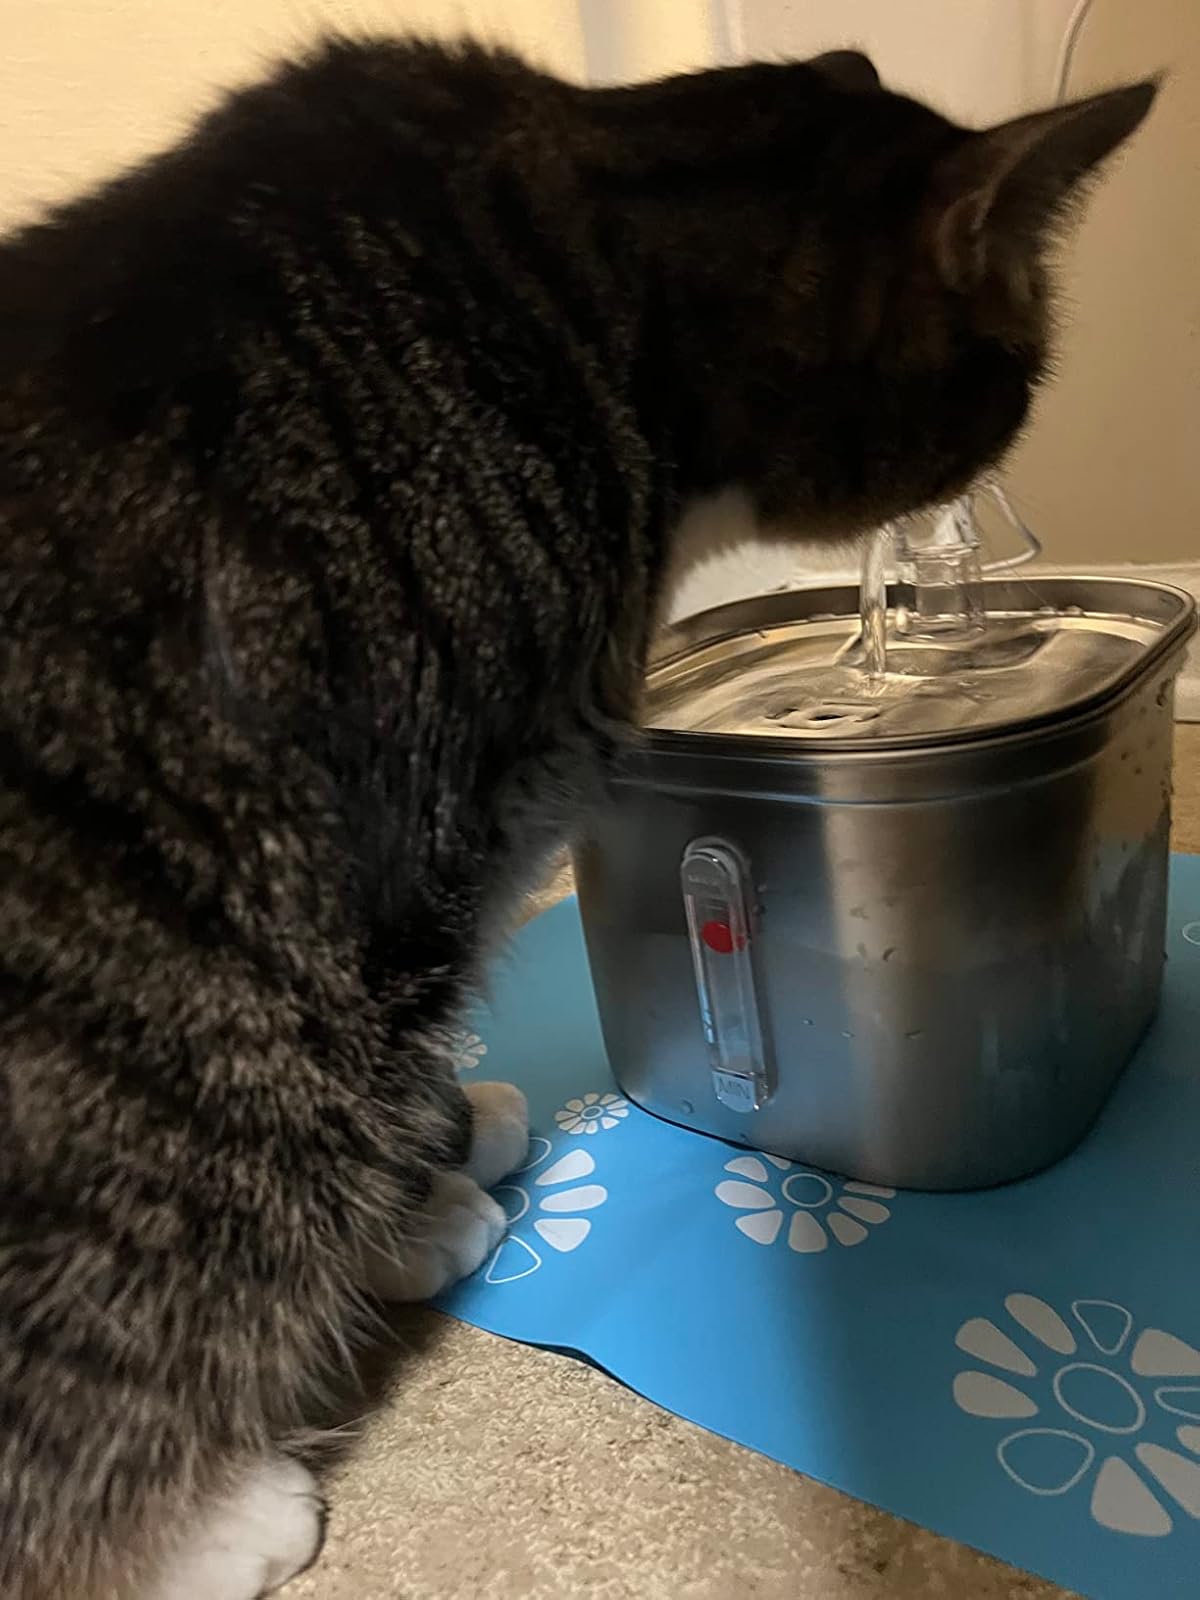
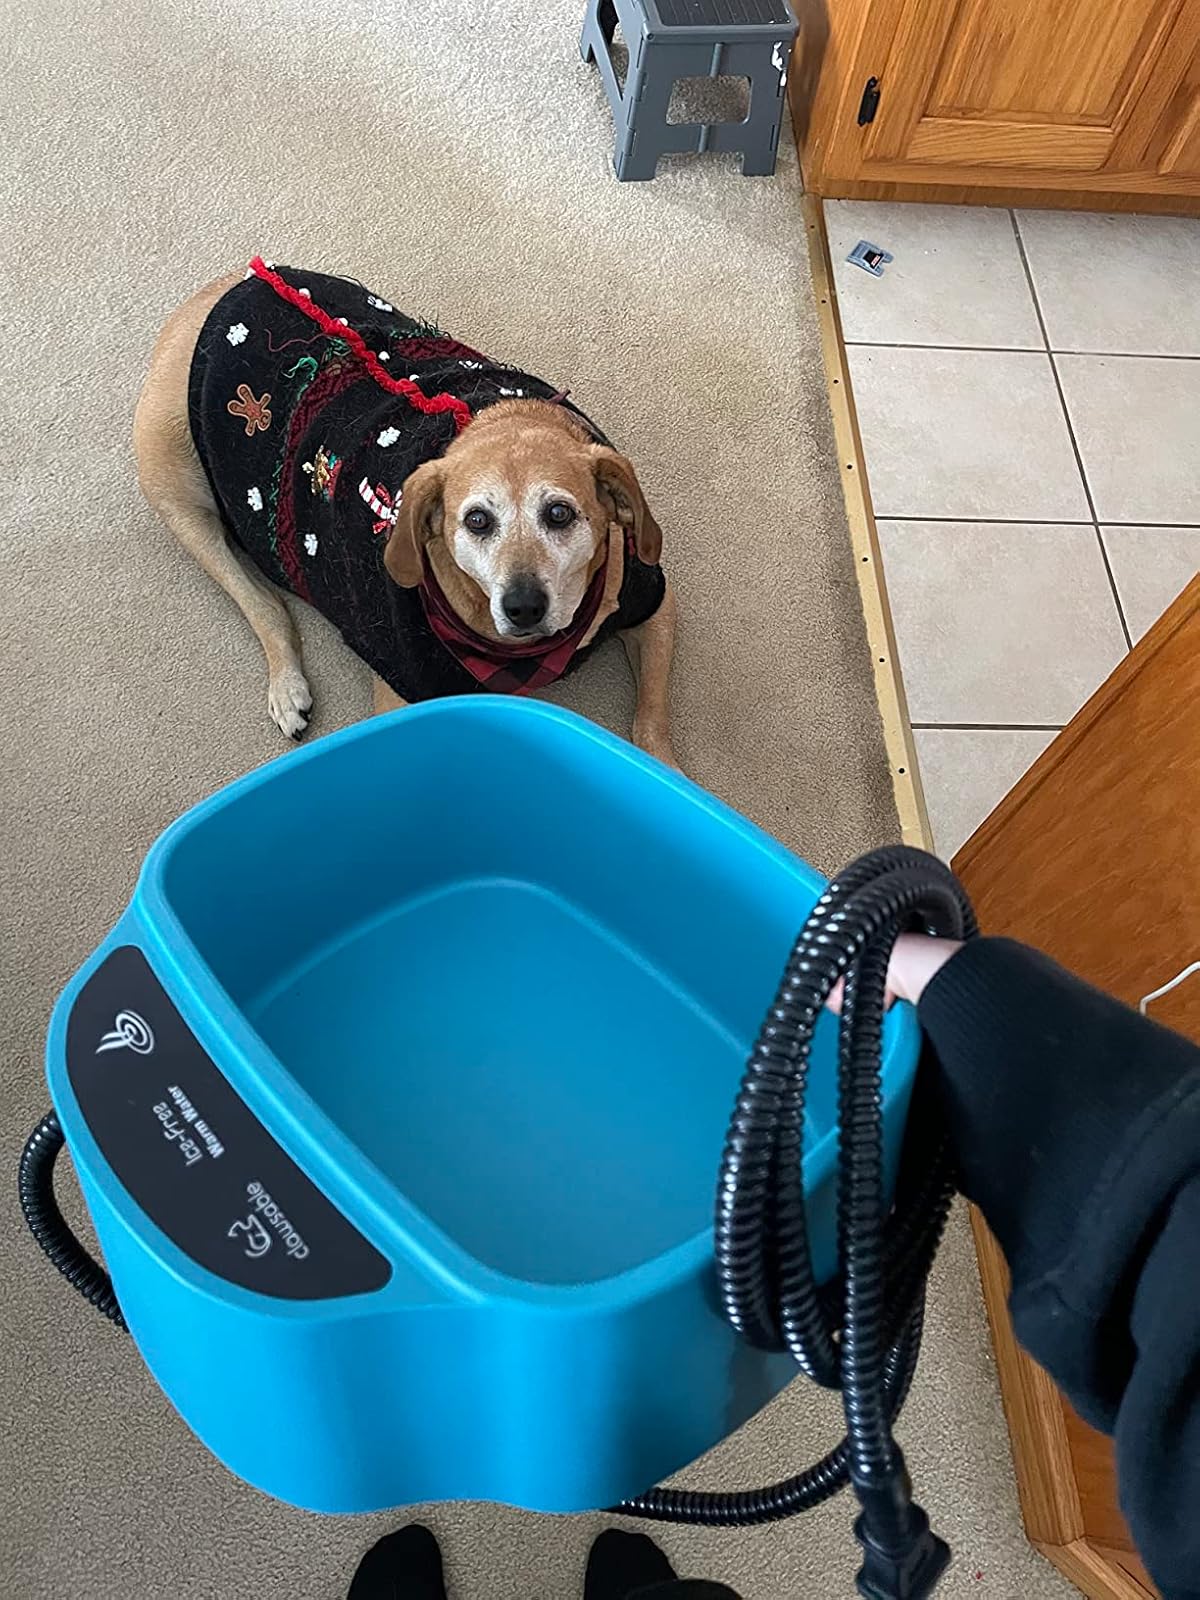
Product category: items_bowl
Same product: no